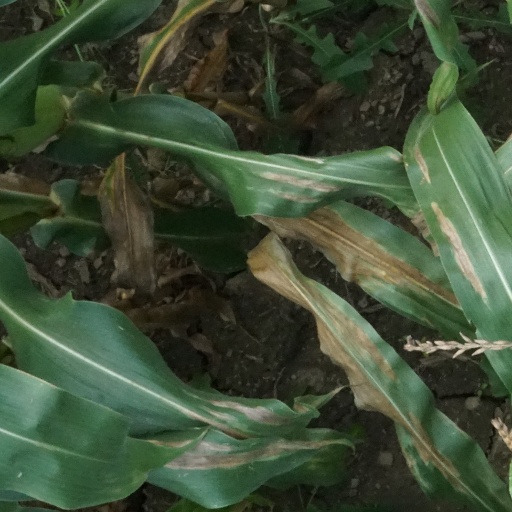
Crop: maize; corn